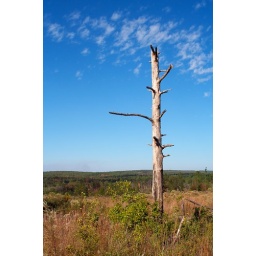
A lone dead tree in a field